Kyle Graham

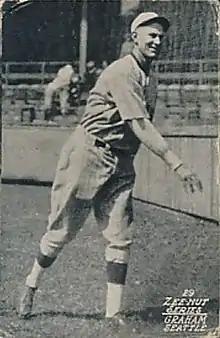
Skinny Graham, Boston Braves

Kyle Graham (August 14, 1899 – December 1, 1973), sometimes known by the nickname "Skinny Graham", was an American baseball pitcher. He played professional baseball for eight years from 1923 to 1930, including four seasons in Major League Baseball for the Boston Braves (1924–1926) and Detroit Tigers (1929). A , 172-pound right-hander, he appeared in 67 major league games, 37 as a starter, and ended his career with an 11–22 win–loss record and a 5.02 earned run average (ERA).